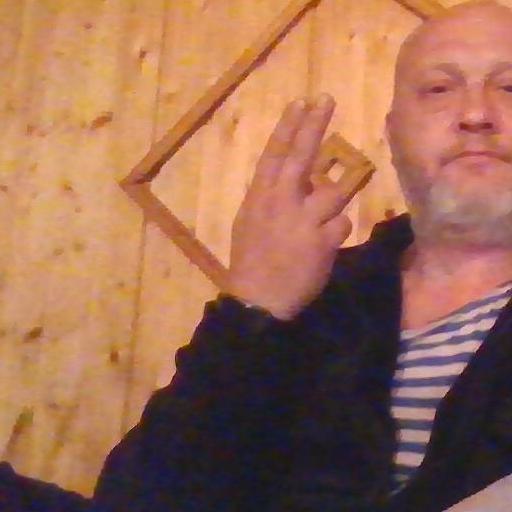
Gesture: two_up_inverted